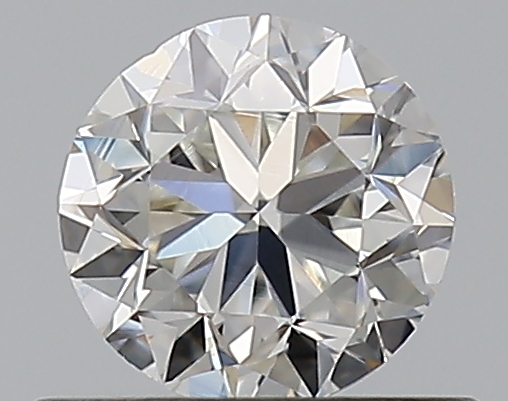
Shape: round
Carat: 0.5
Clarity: VS1
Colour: H
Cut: GD
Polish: EX
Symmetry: VG
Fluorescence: N
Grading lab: GIA
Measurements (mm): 4.81 x 4.89 x 3.21